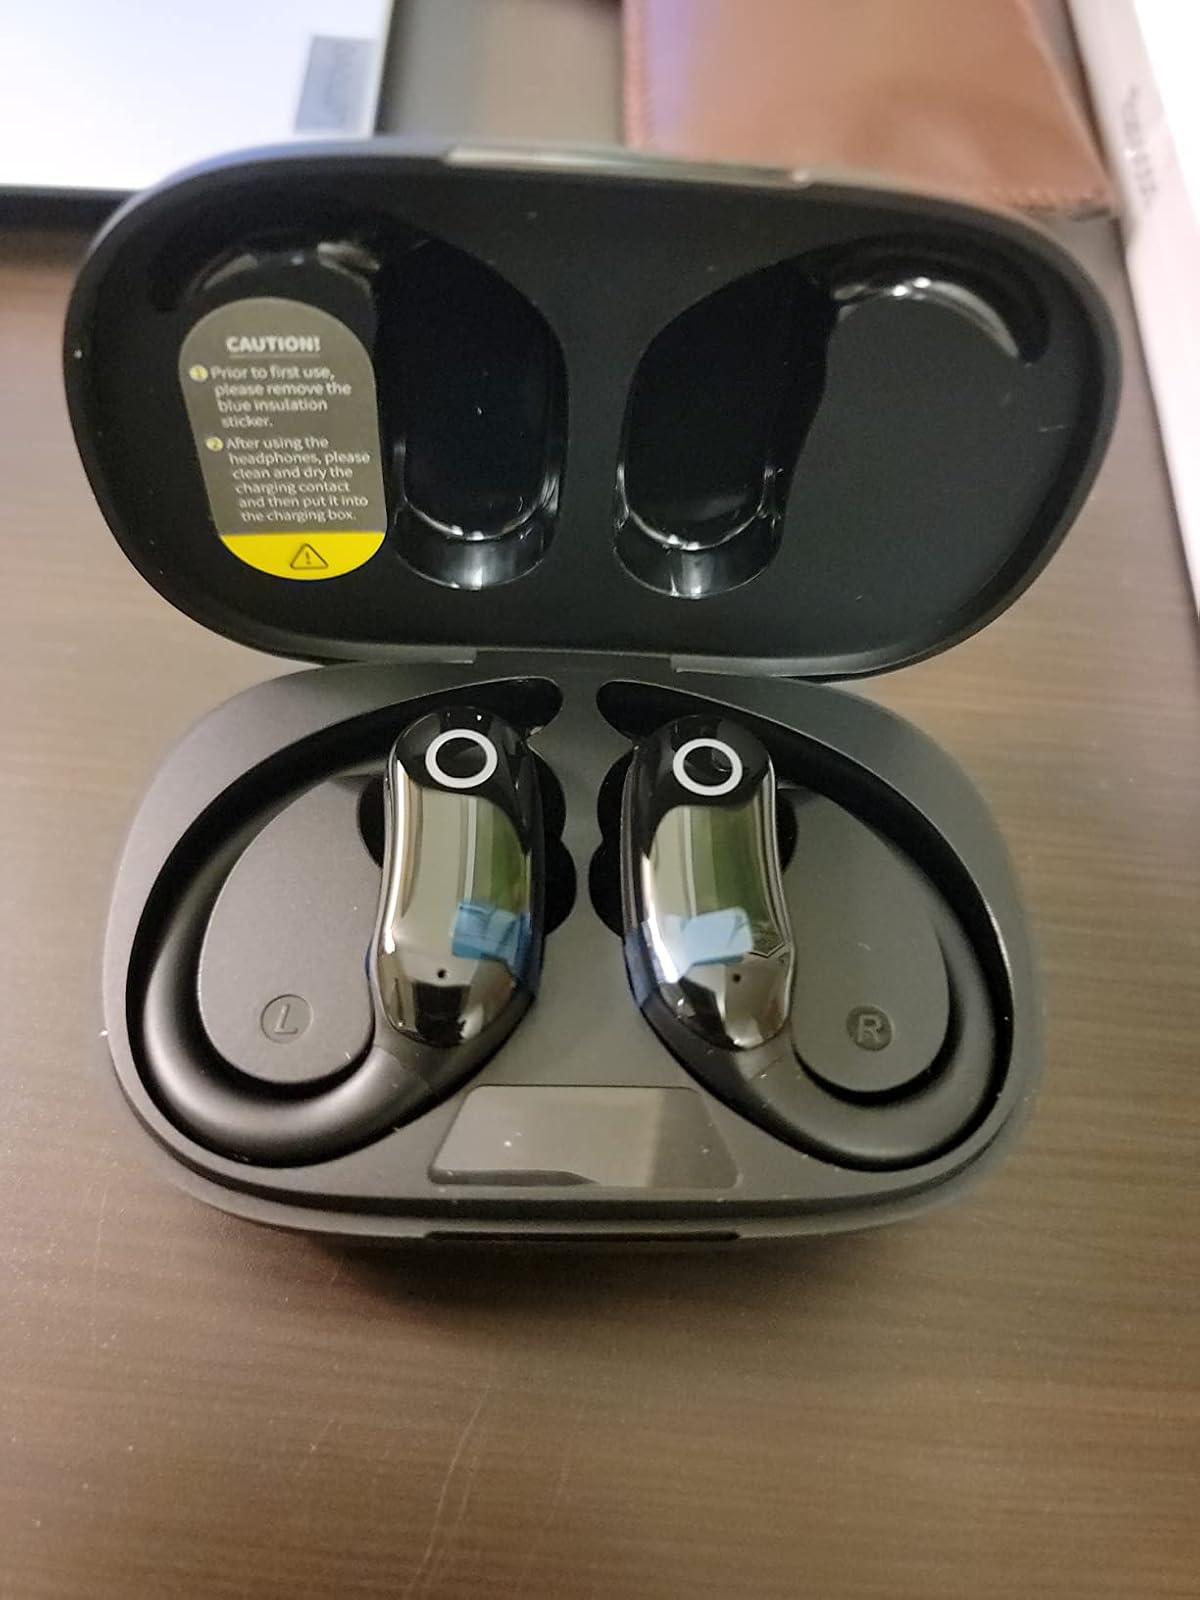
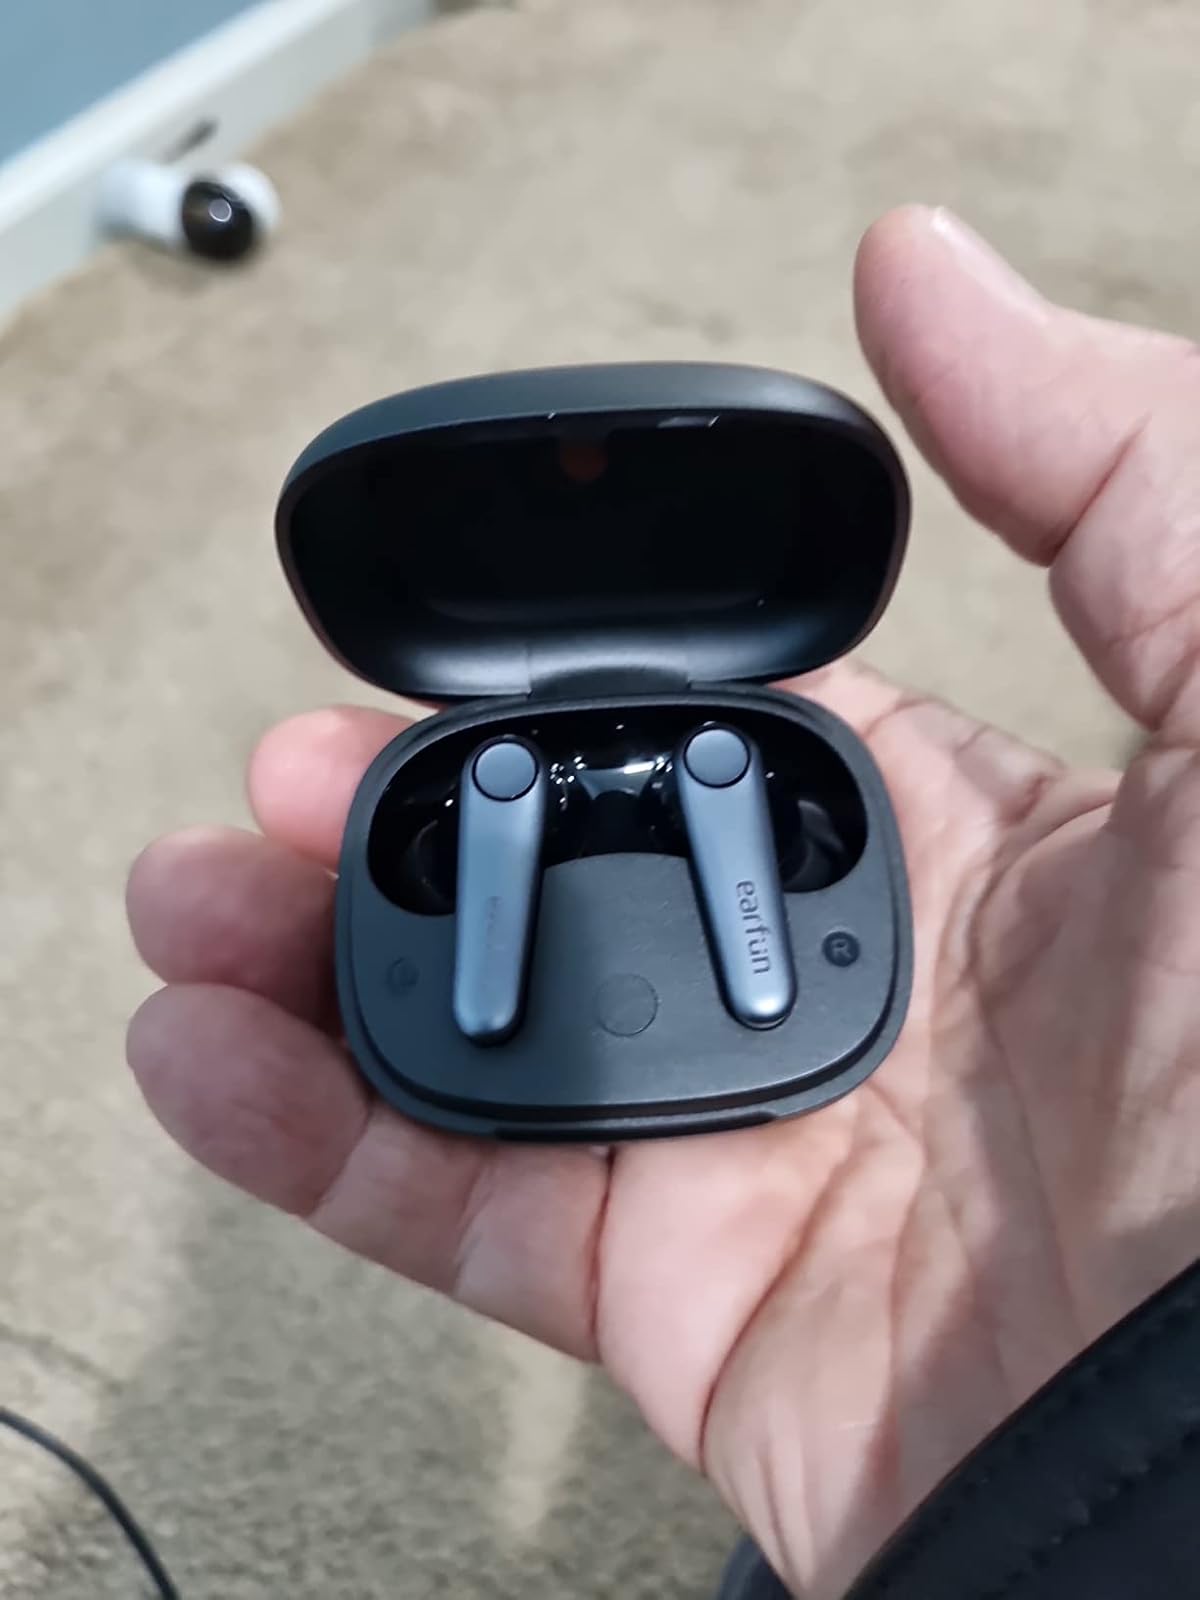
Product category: earbuds
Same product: no